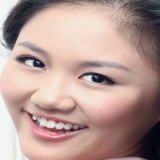
ca sĩ Văn Mai Hương